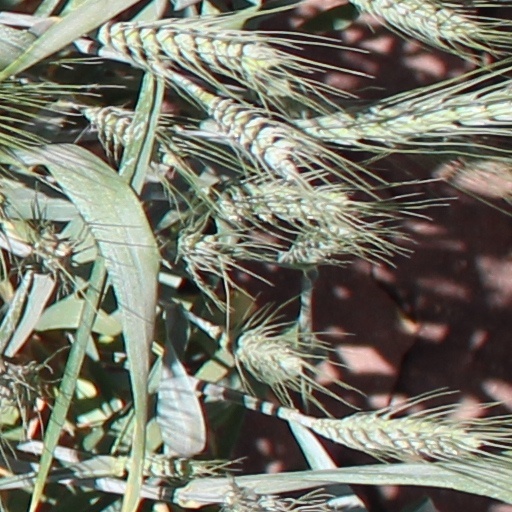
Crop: wheat